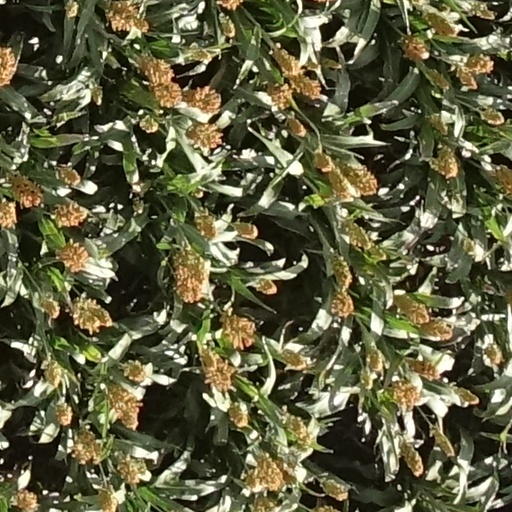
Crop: sorghum